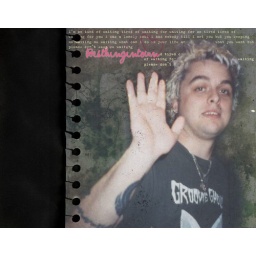
White paper in a red background